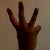
The image shows a hand gesture representing the number 6 in Indian Sign Language.